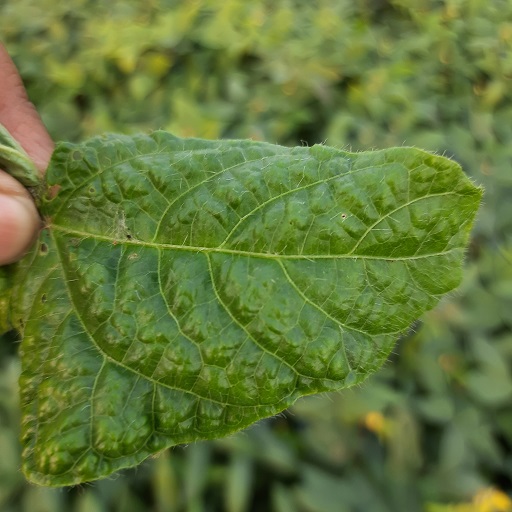
Label: Leaf Crinckle